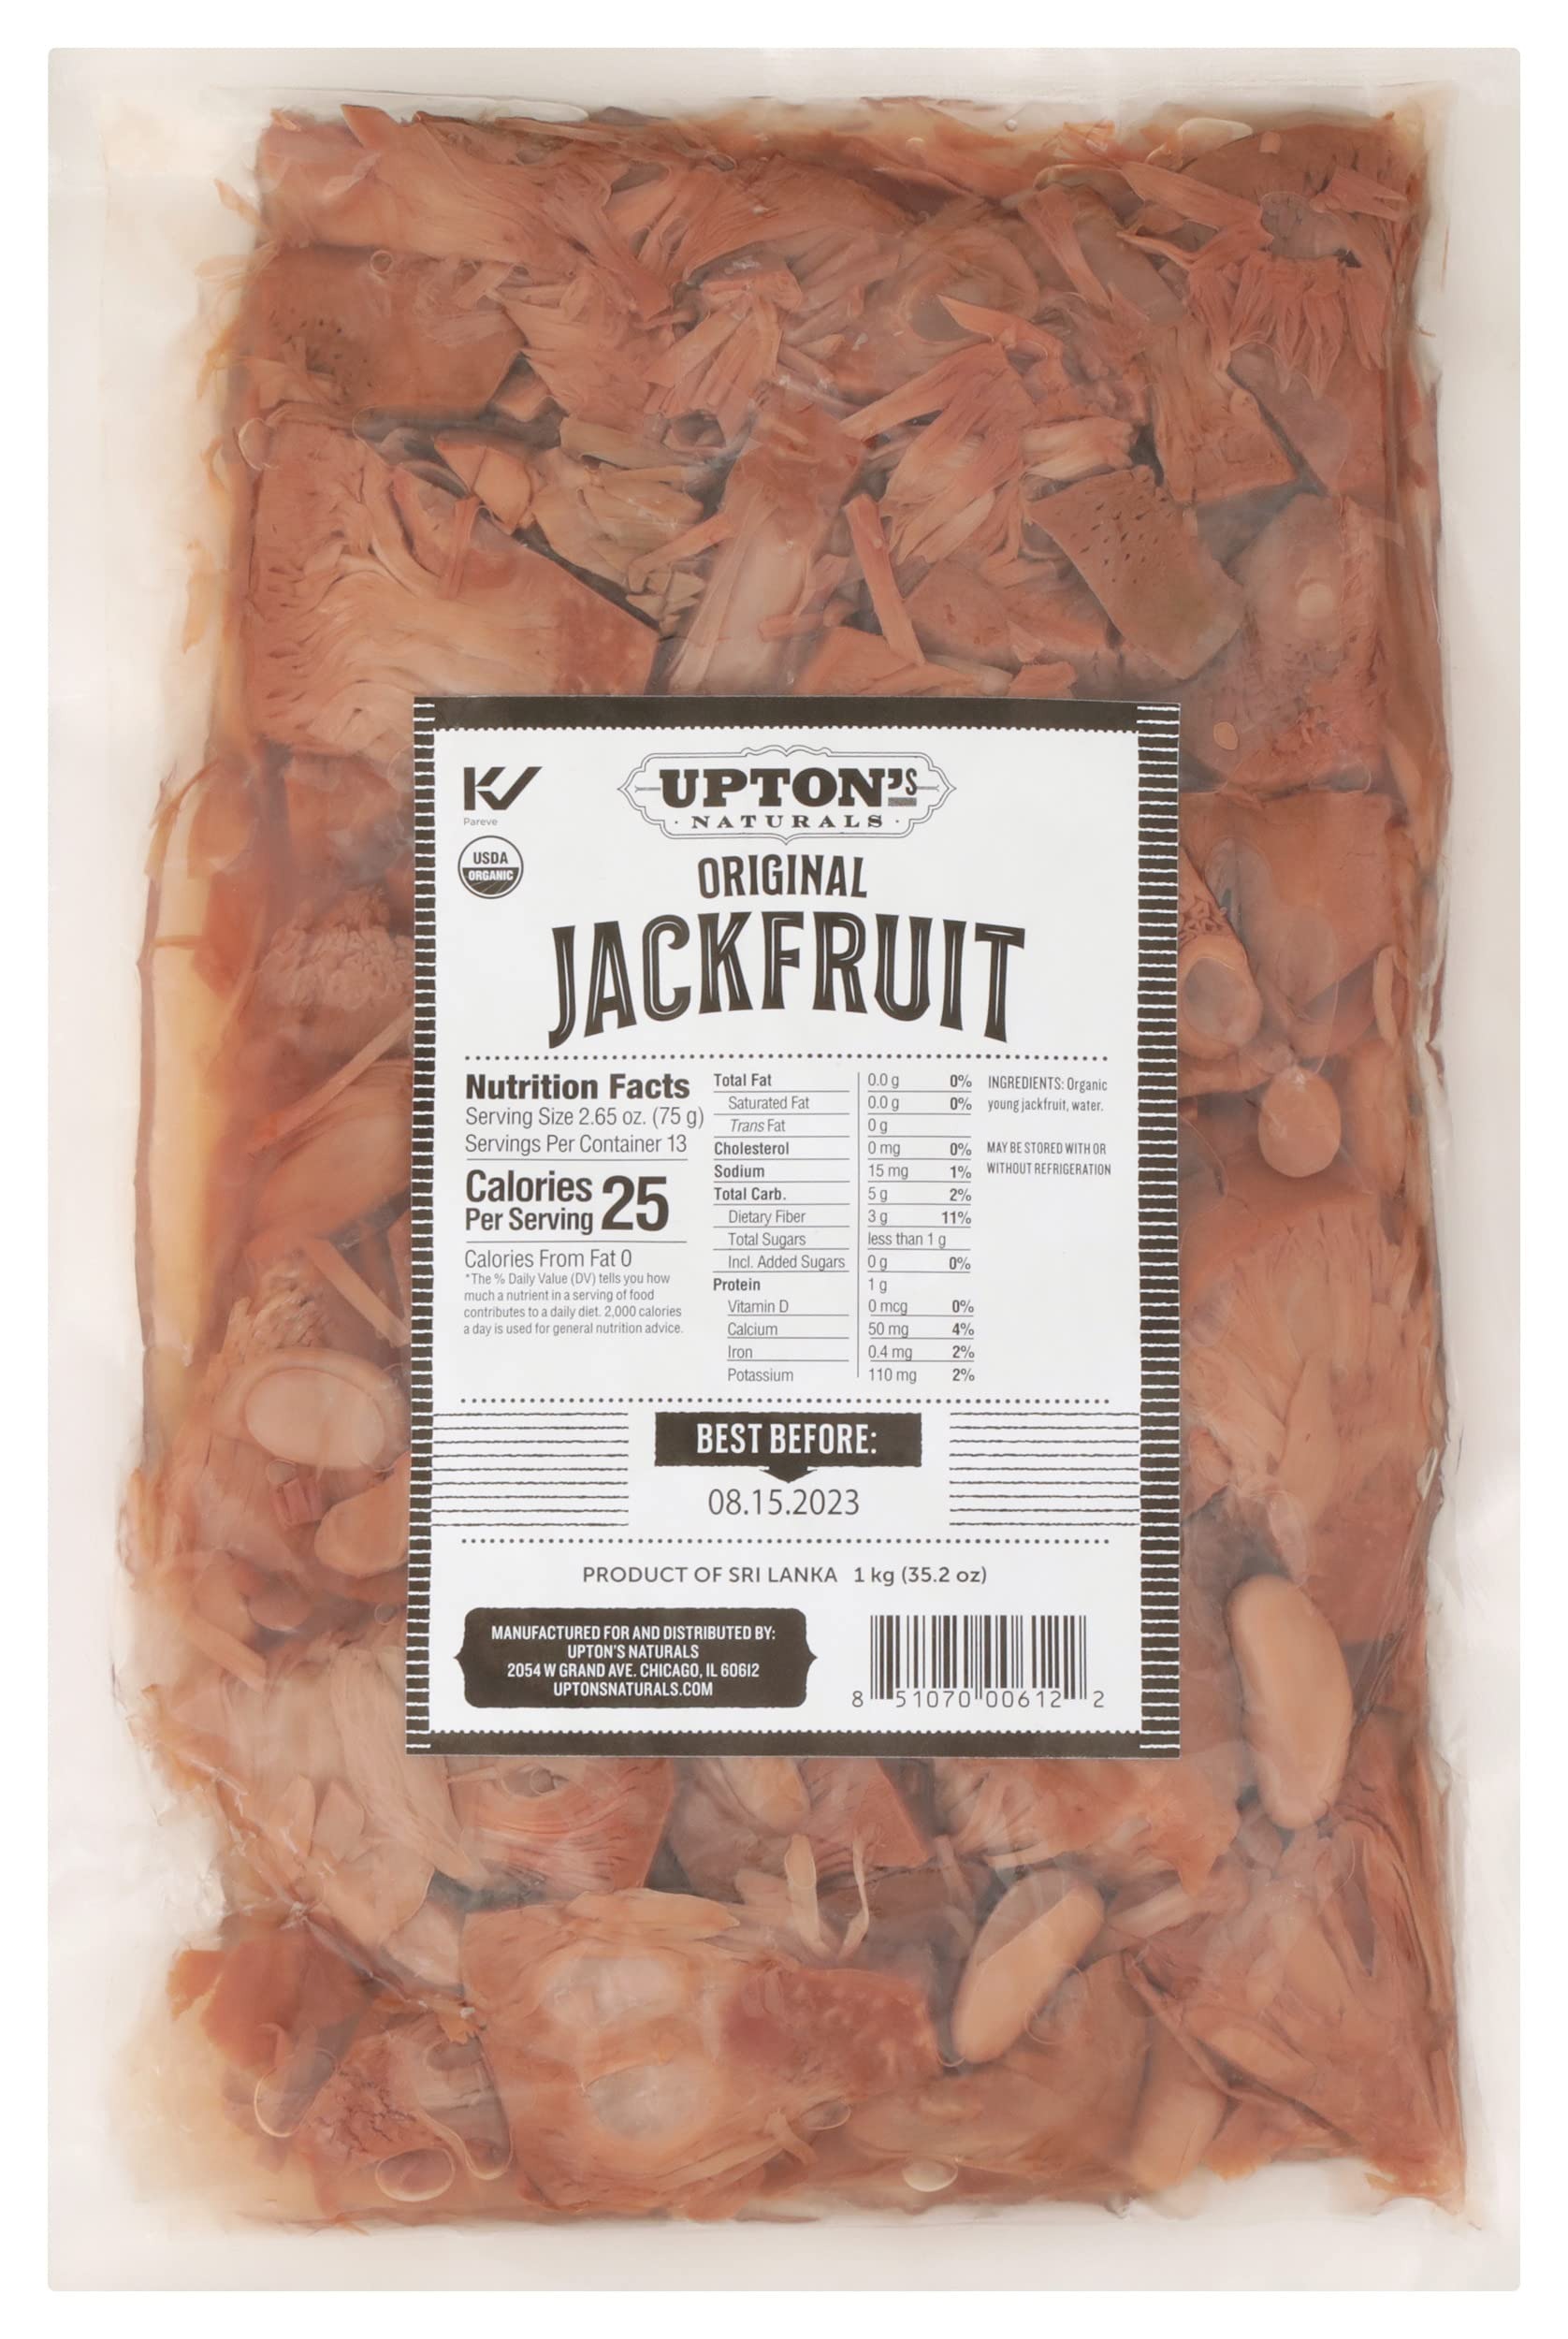
Item Name: Upton's Naturals Organic Jackfruit, Pareve, USDA Organic, 2.2 LB (Pack of 5)
Bullet Point: Upton's Naturals Organic Jackfruit, Pareve, USDA Organic, 2.2 LB (Pack of 5)
Value: 176.0
Unit: Ounce

Price: 90.12